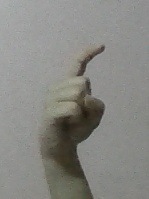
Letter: ra